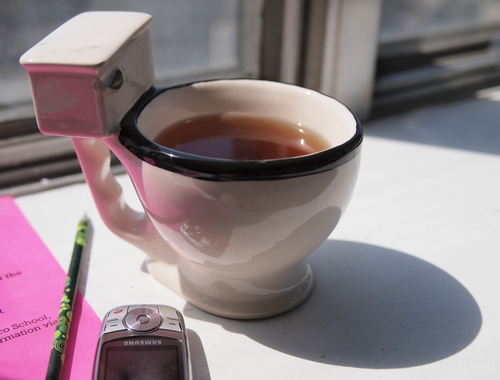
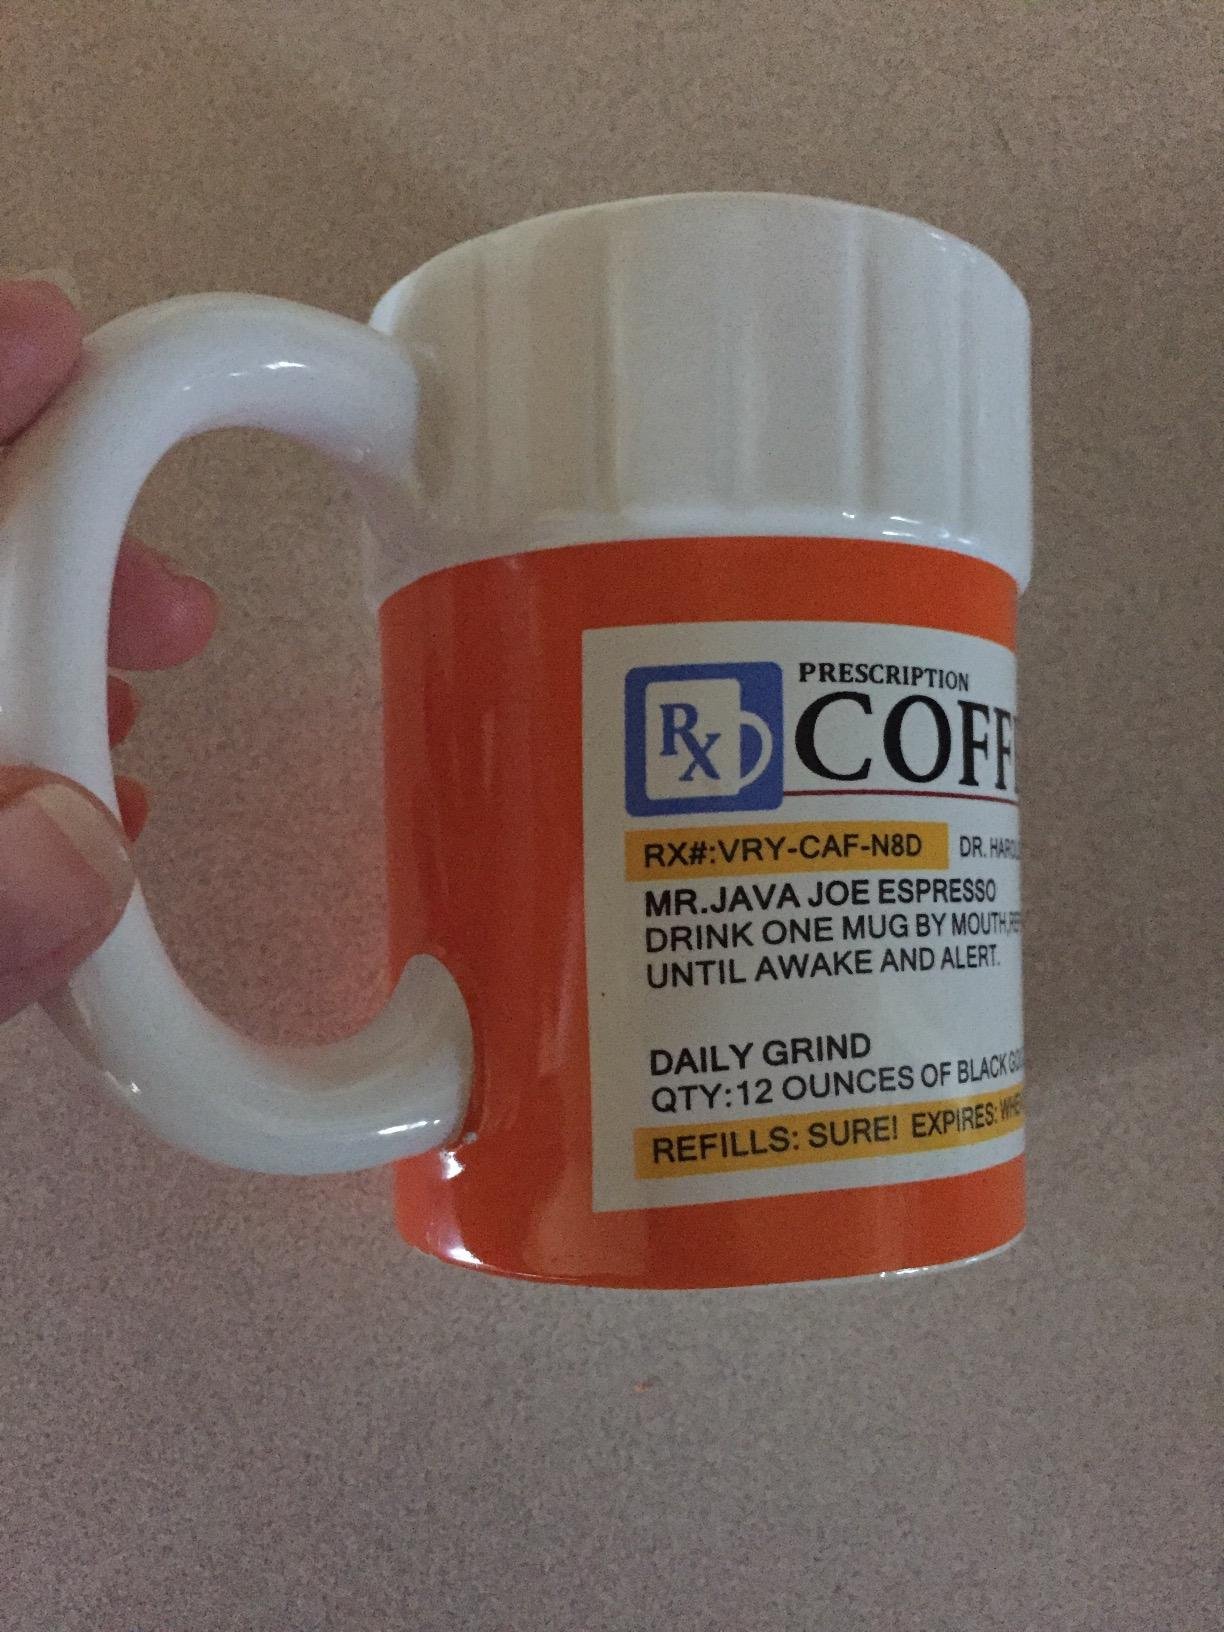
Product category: items_mug
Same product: no